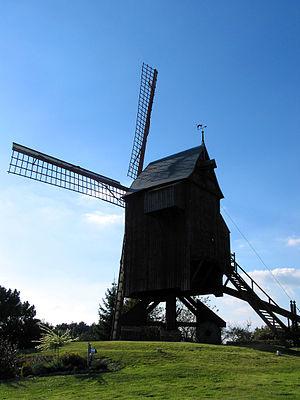
Ellezelles (Belgique), le moulin du ""Cat sauvage"" (1751).